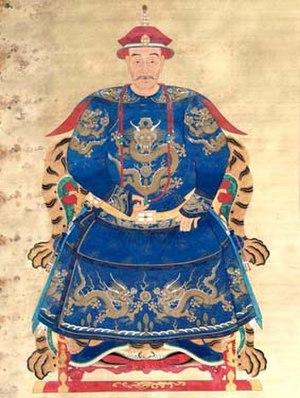
Wu Sangui ou Wu San-gui est un général chinois qui aida les armées mandchoues à instaurer la dynastie Qing.